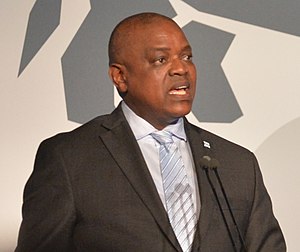
Mokgweetsi Masisi
Mokgweetsi Eric Keabetswe Masisi er en politiker fra Botswana og landets præsident siden 2018. Tidligere har han været vicepræsident og undervisningsminister fra 2014 samt indenrigsminister 2011-2014. Han er medlem af Botswanas Demokratiske Parti og blev første gang indvalgt i parlamentet i 2009.